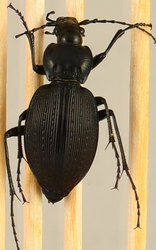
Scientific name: Carabus goryi
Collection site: Mountain Lake Biological Station NEON (MLBS), plot MLBS_011